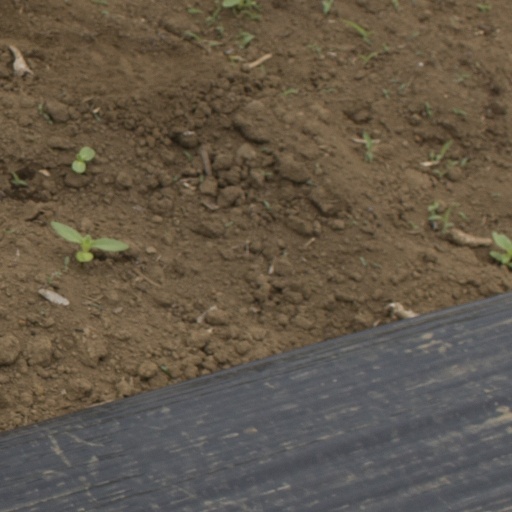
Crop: Jerusalem artichoke